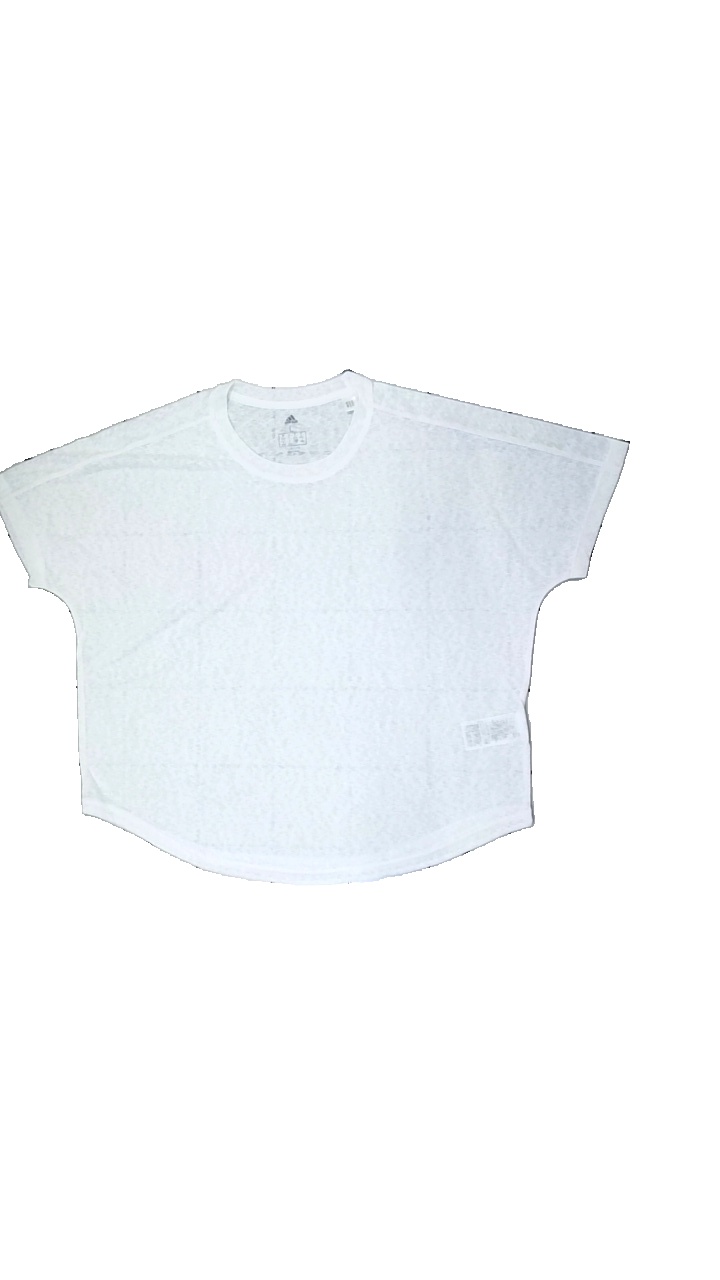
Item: T-shirt (Ladies)
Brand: Adidas
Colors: White
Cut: Regular
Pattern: Other
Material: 100% Polyester
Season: All
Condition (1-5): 5
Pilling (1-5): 5
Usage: Reuse
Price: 50-100